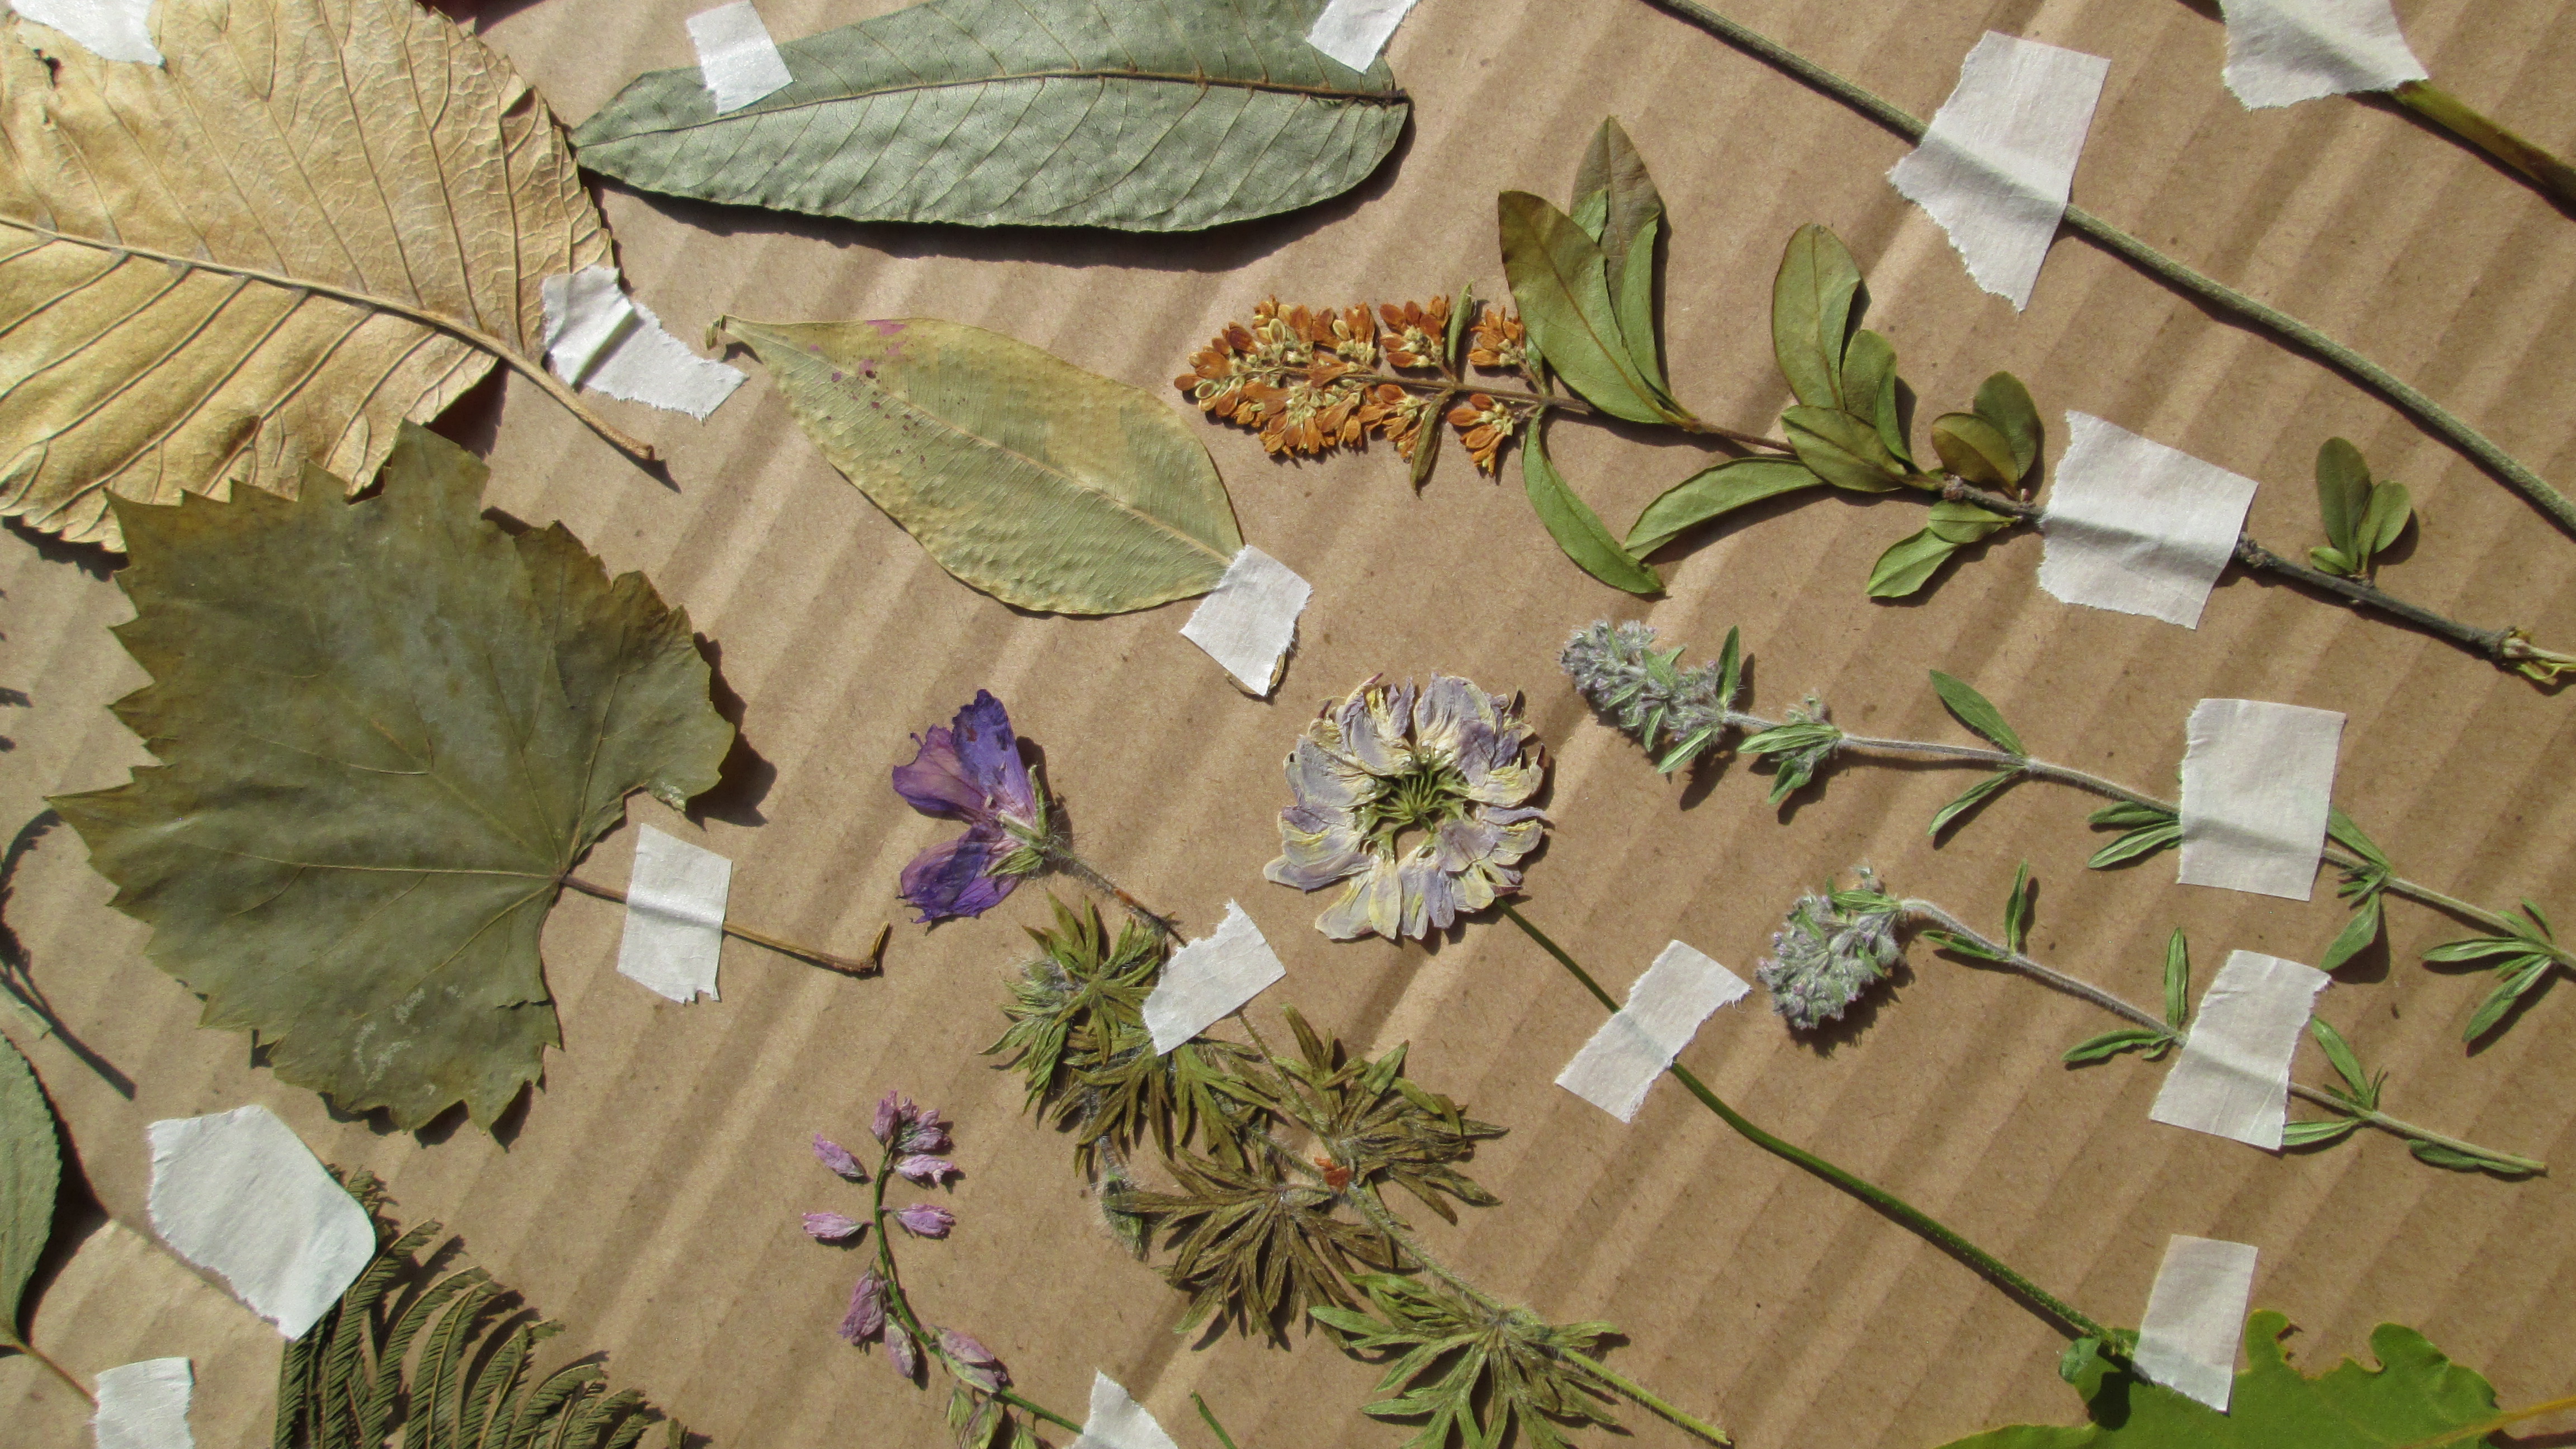
creative, retro, plant, recycled, paper, ecology, art, artistic, story, background, card, website, leaf, flower, botany, design, pattern, morning glory, morning glory family, flowering plant